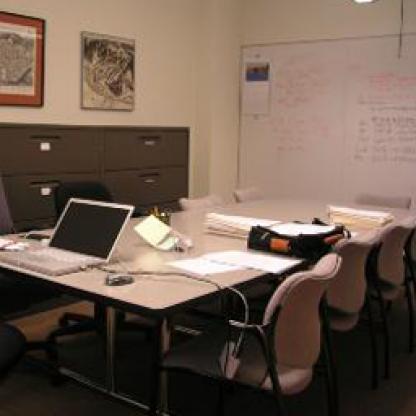
Scene: Indoor